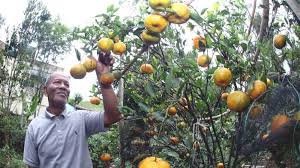
Label: Orange